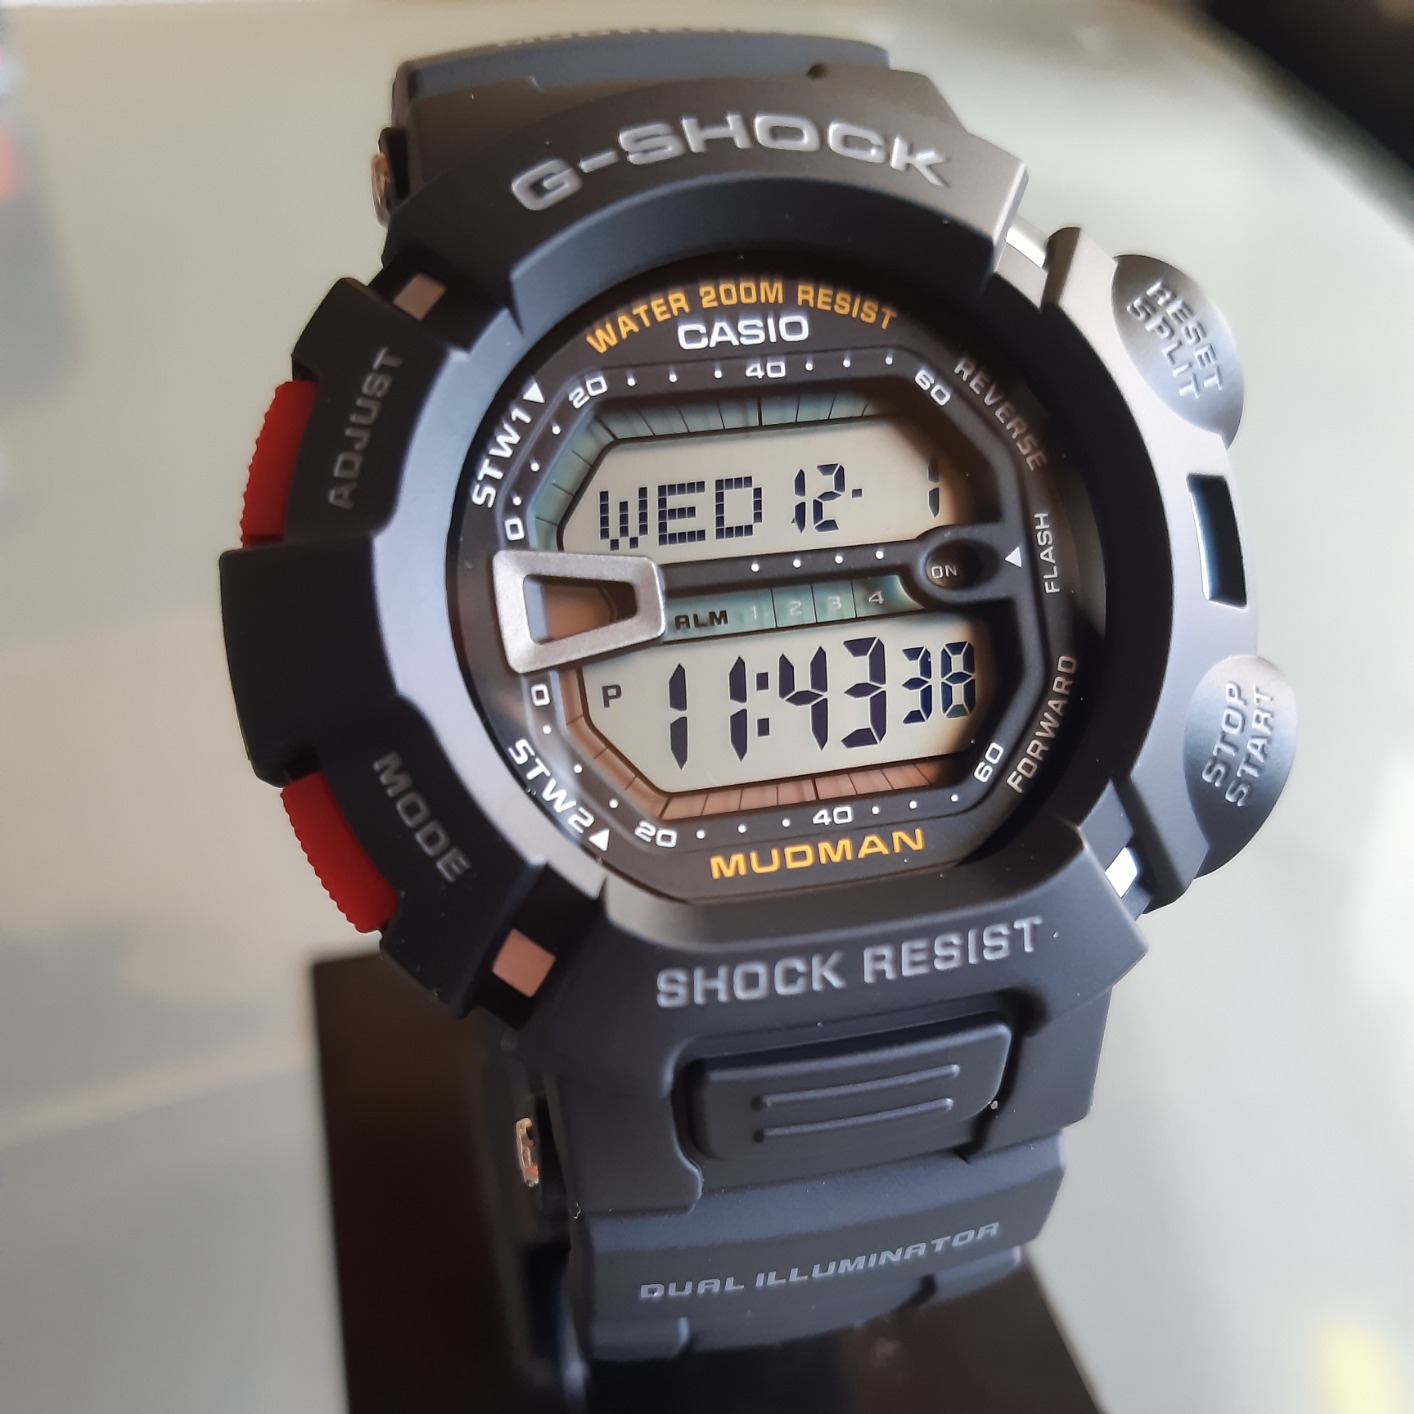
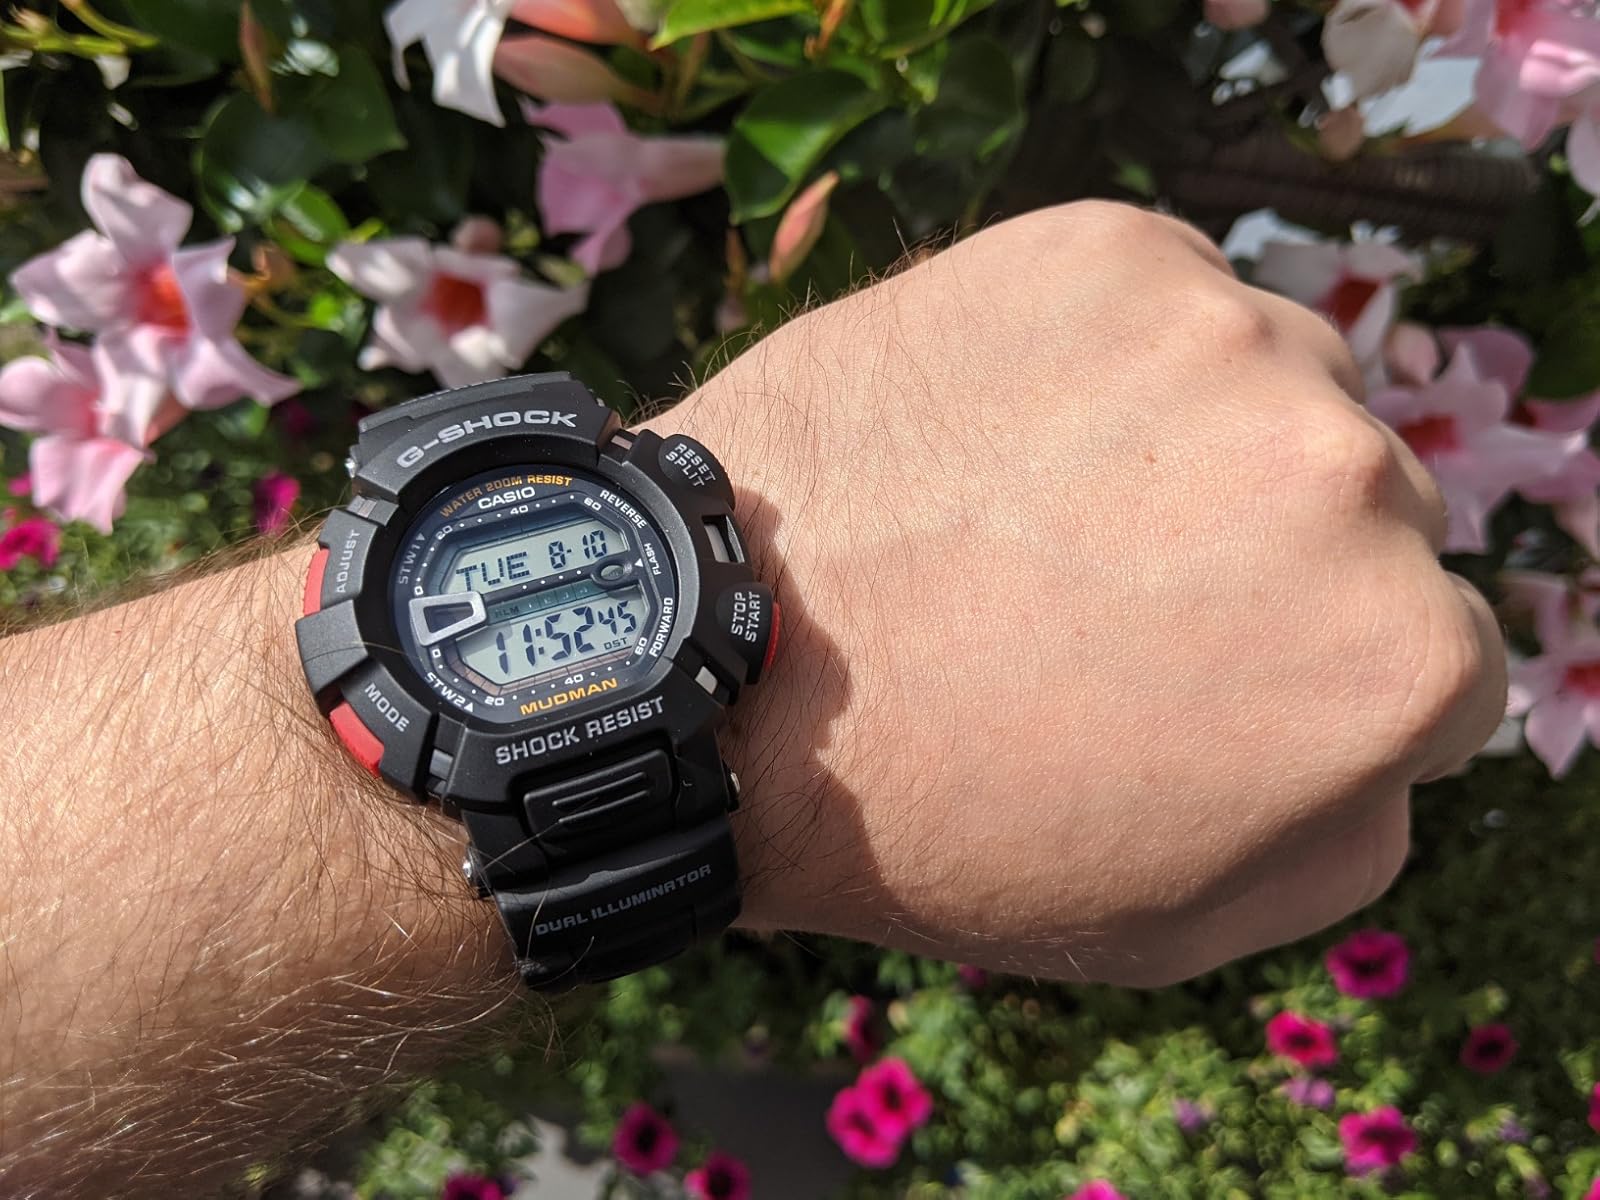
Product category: accessories_watch
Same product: yes